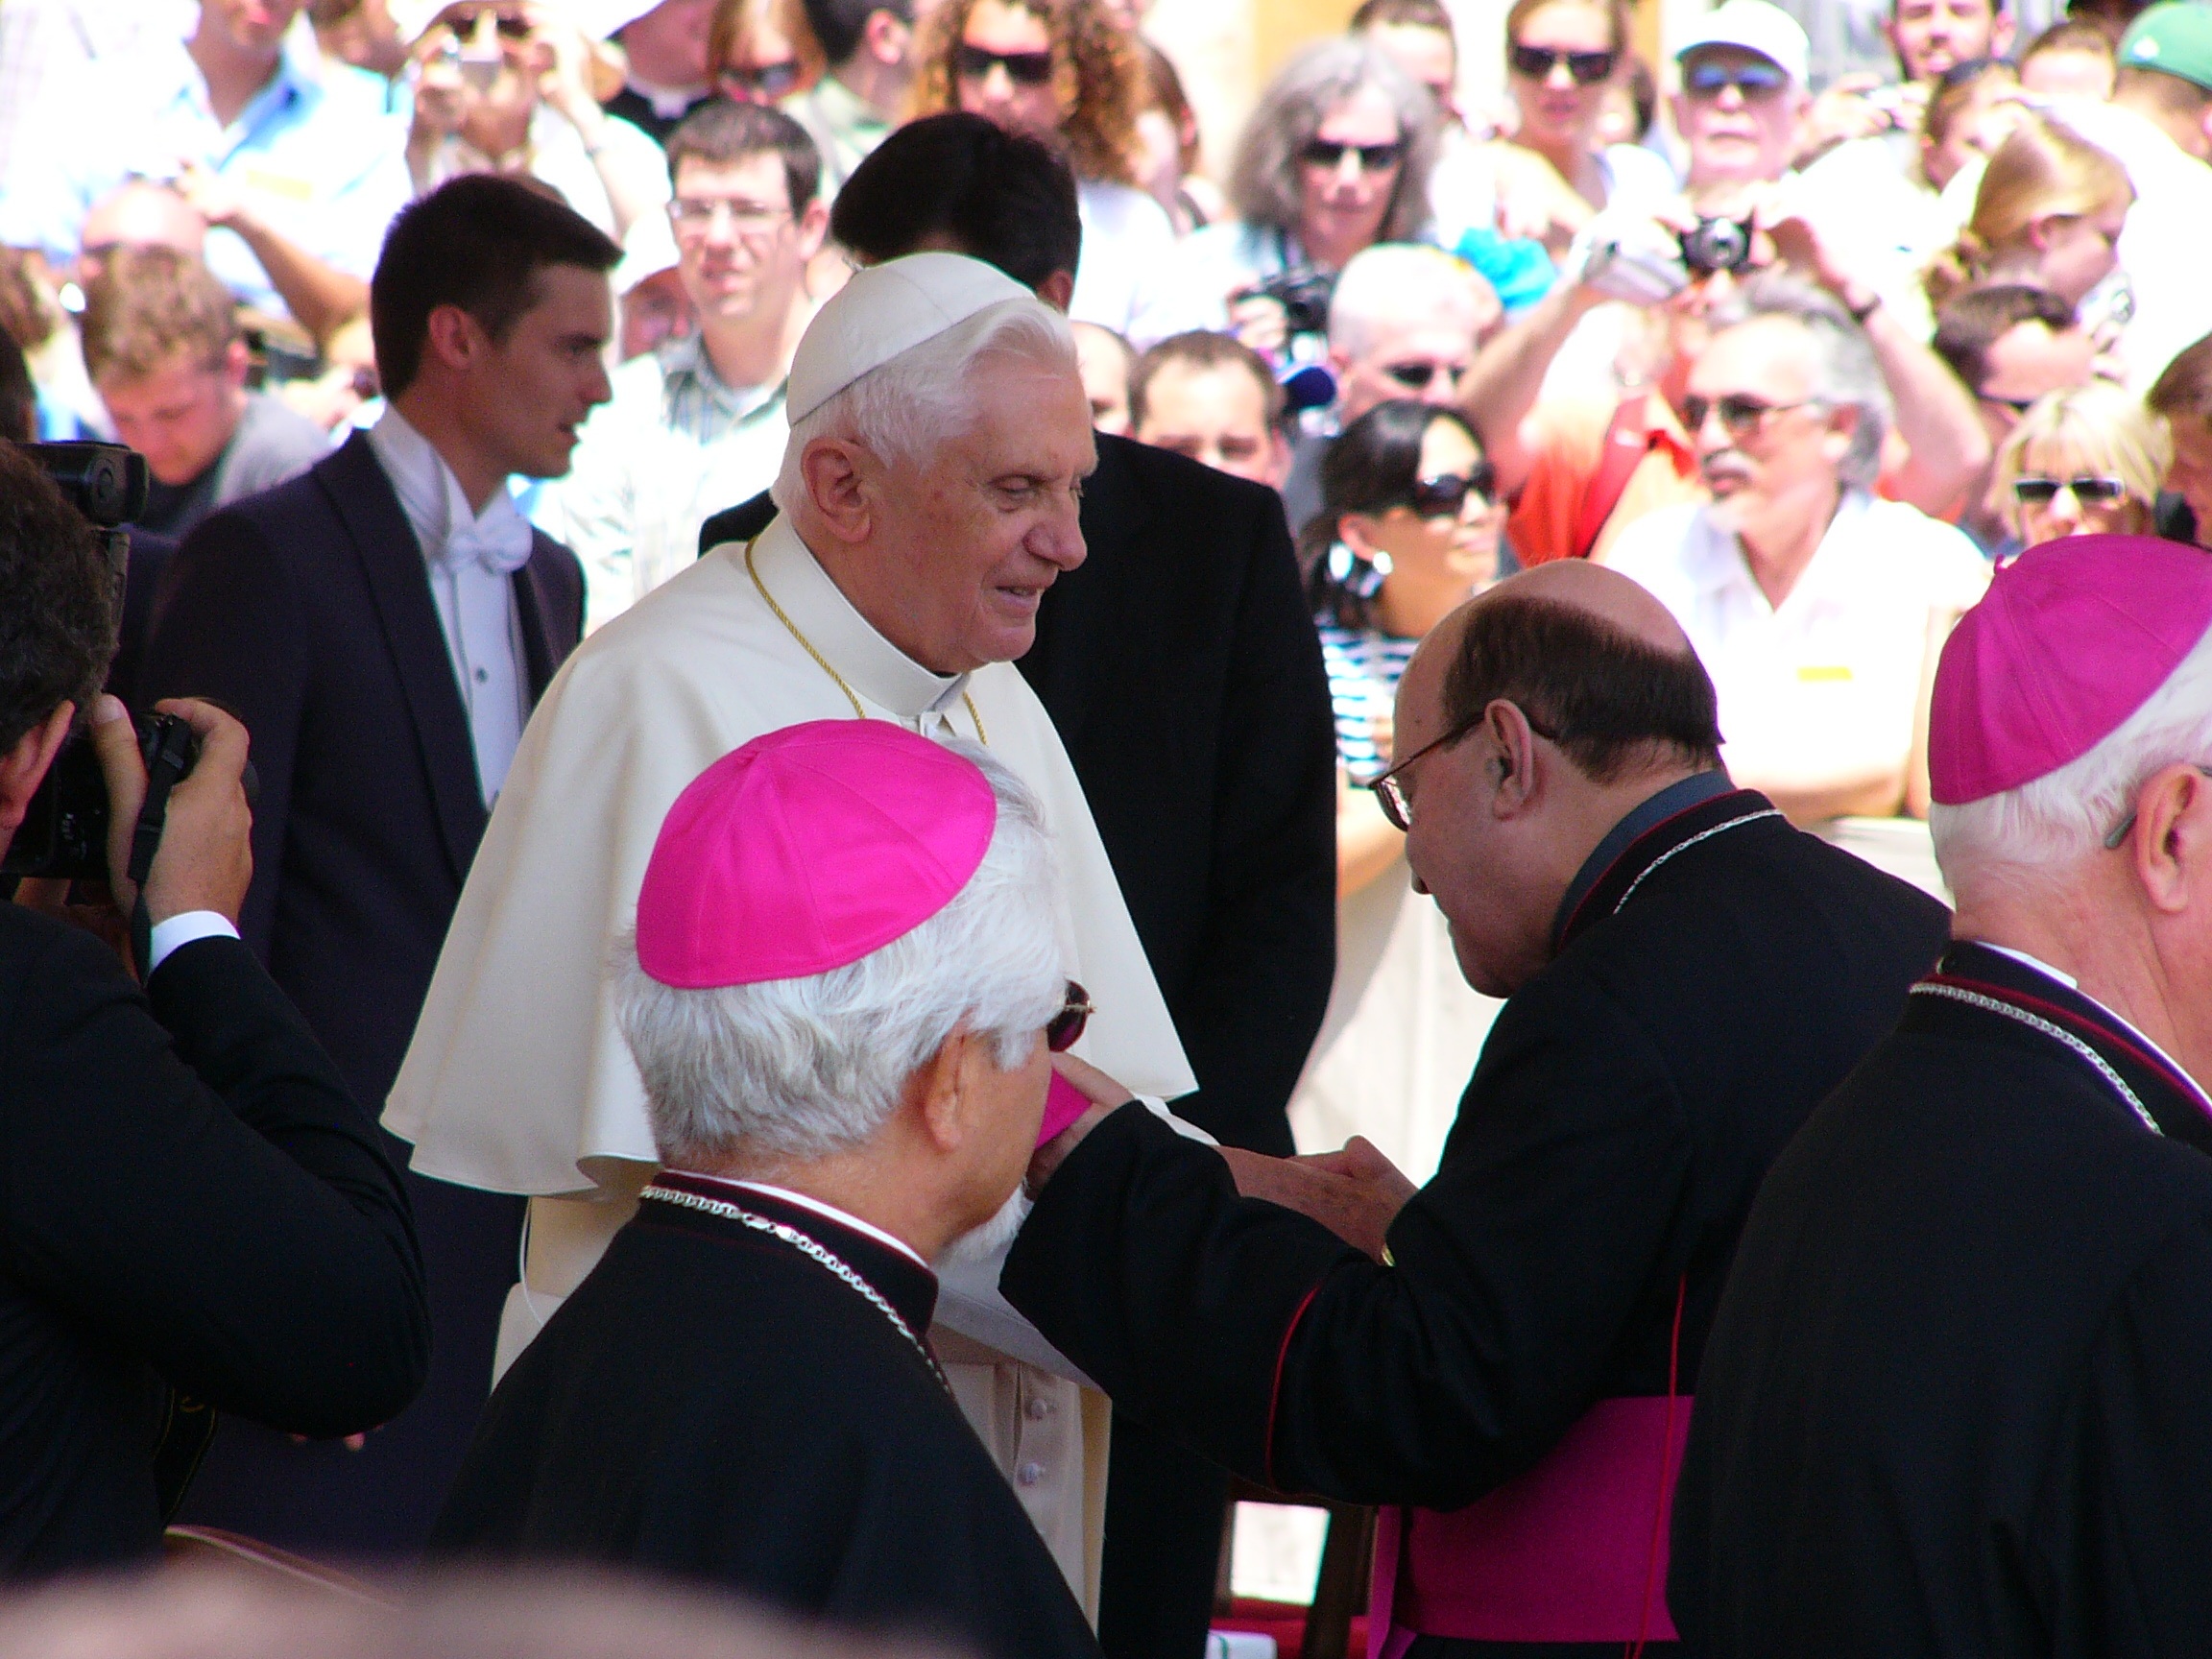
person, profession, ceremony, rome, mesa, bishop, pope, service, the vatican, clergy, pope benedict, the holy father